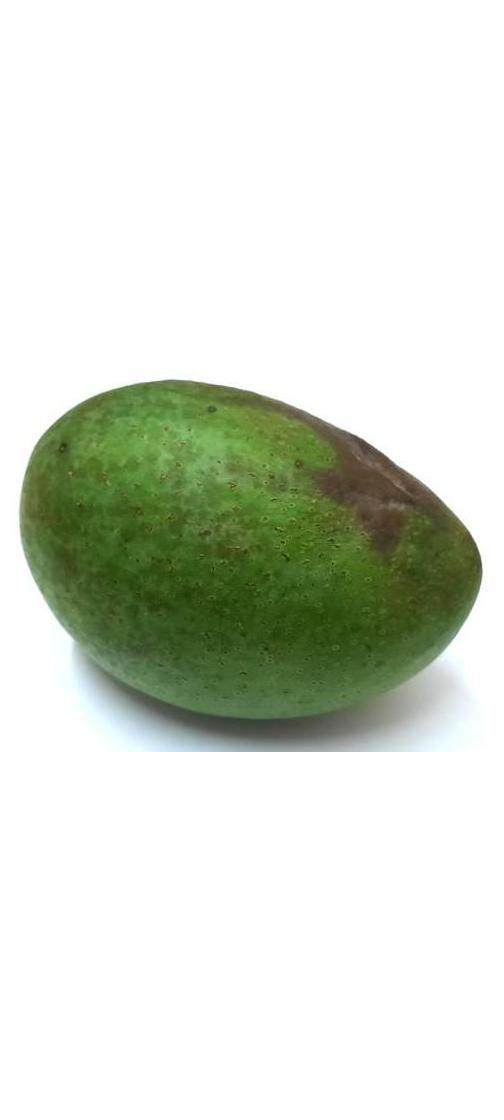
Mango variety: Ashshina Zhinuk